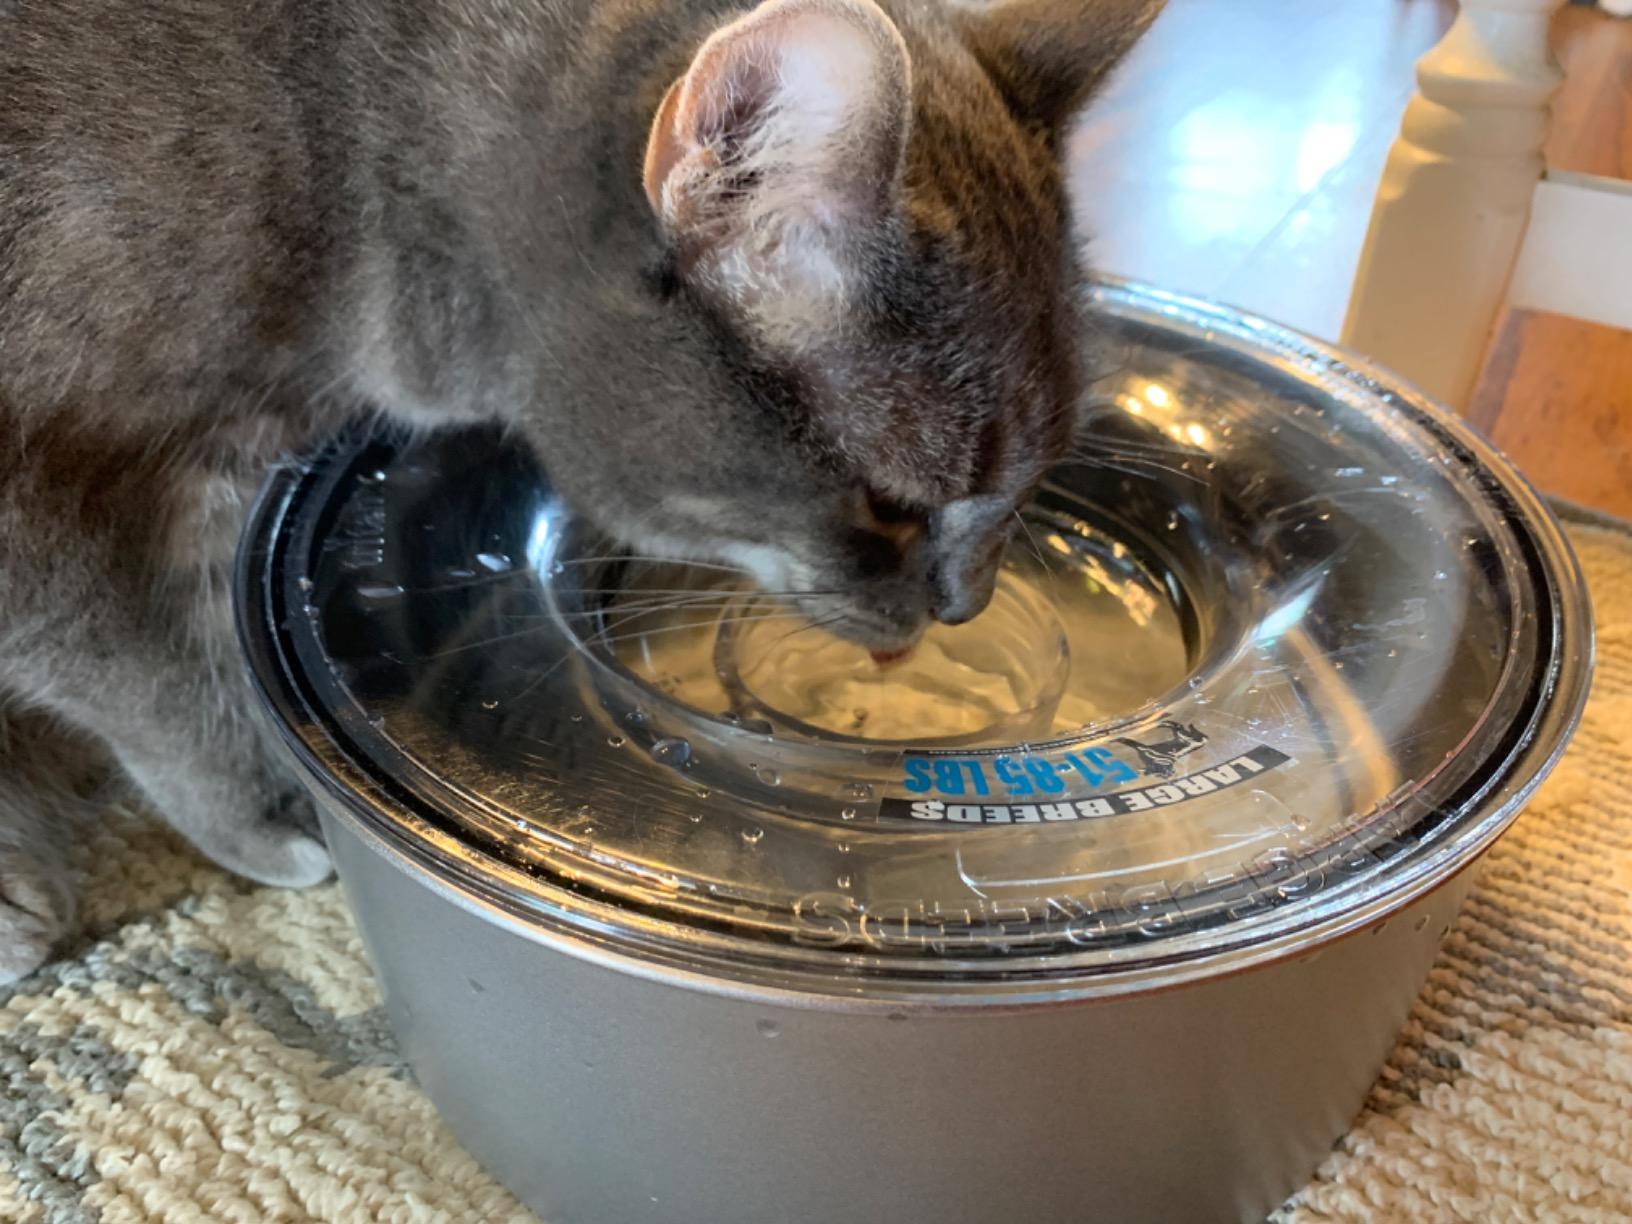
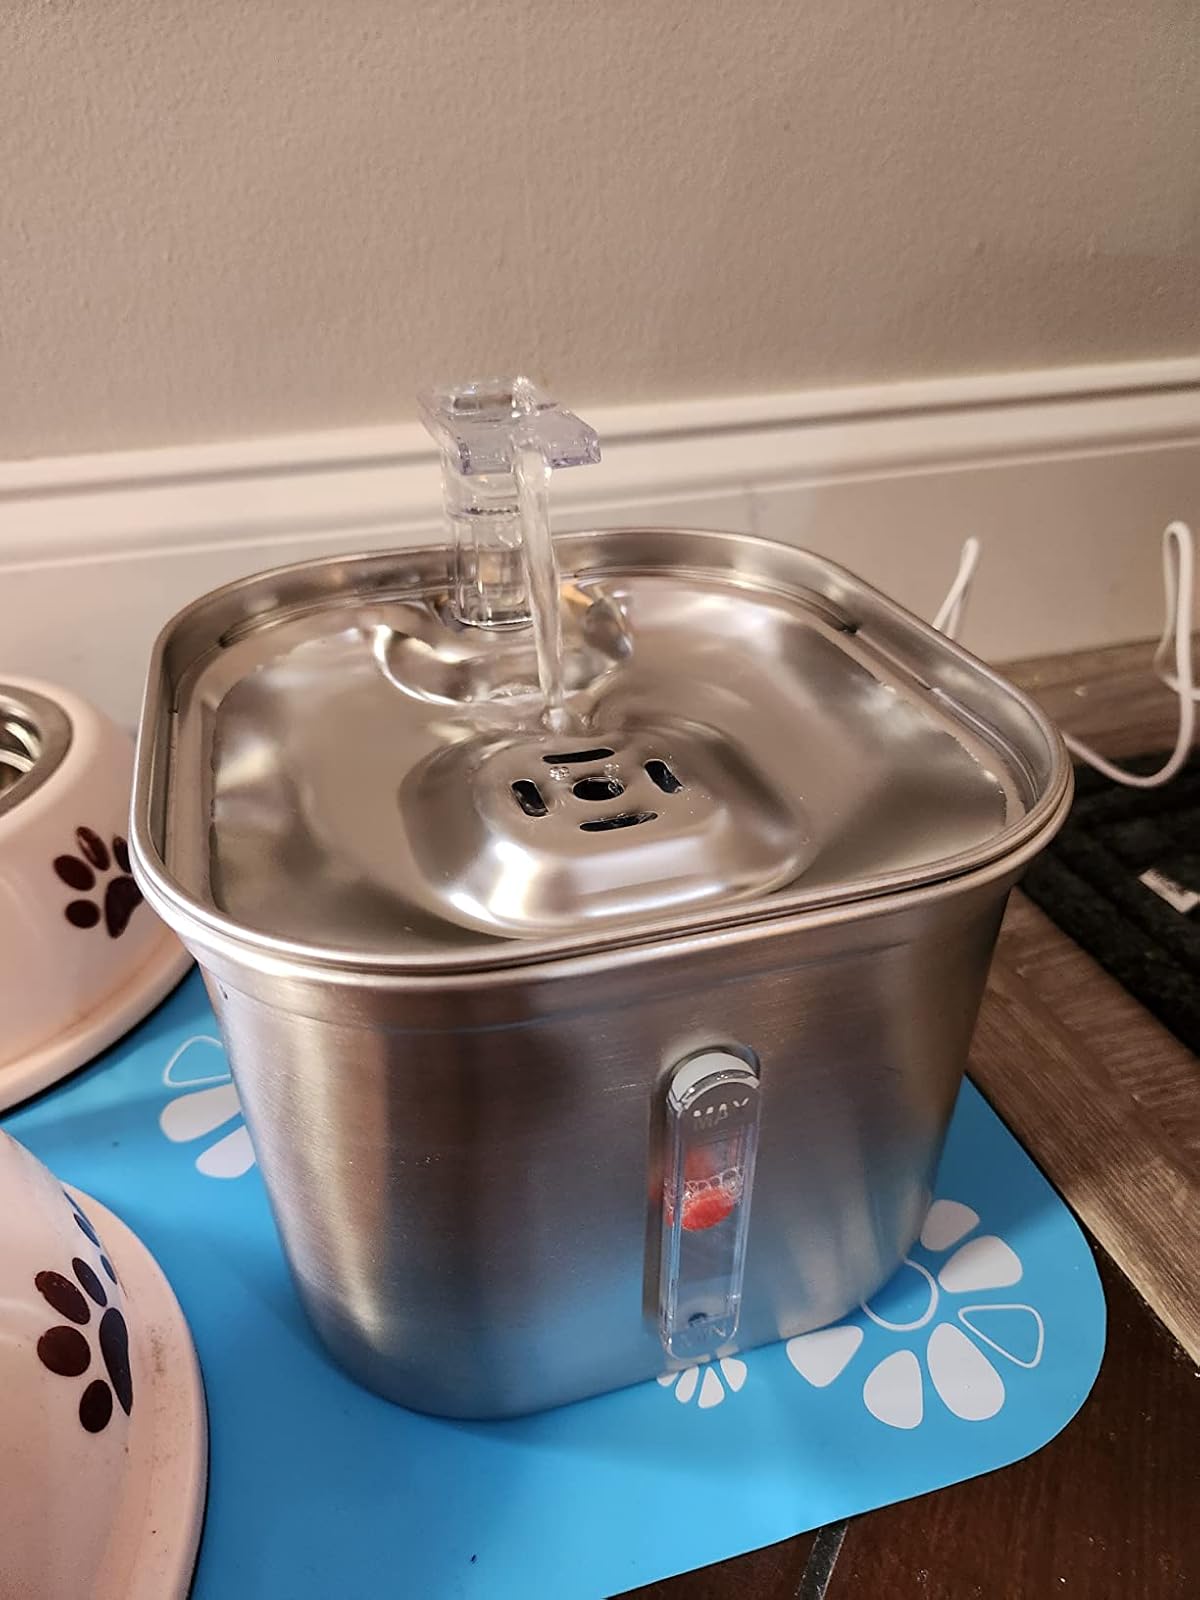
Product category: items_bowl
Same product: no